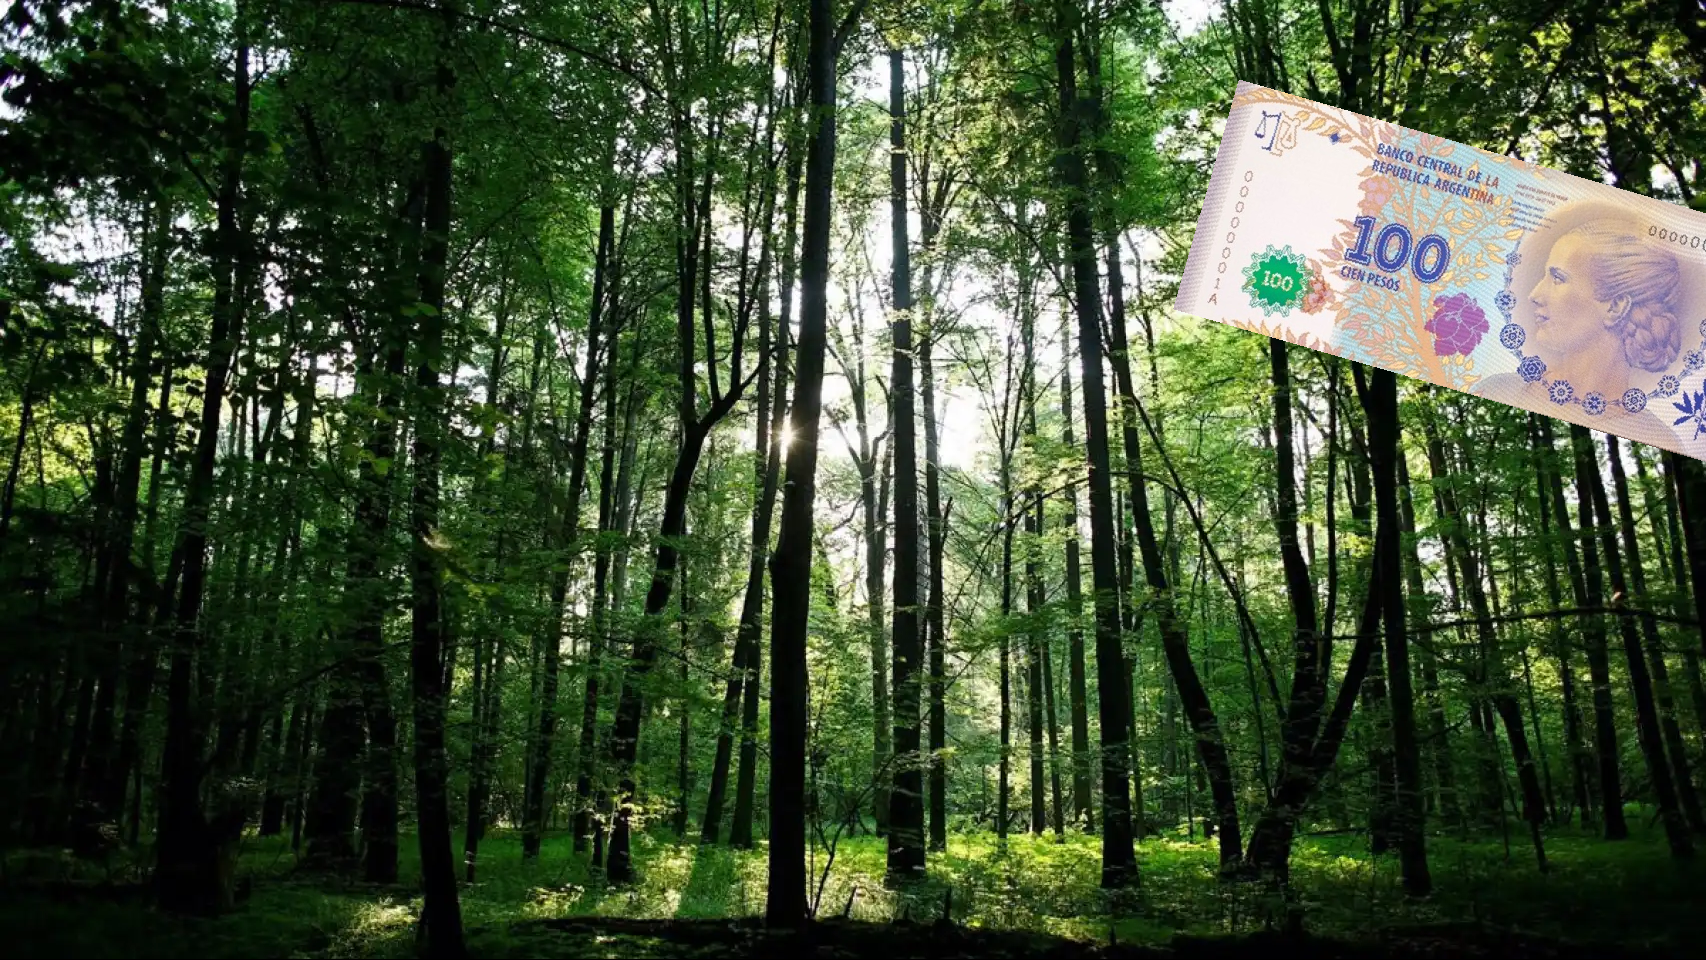
Denominación: 100